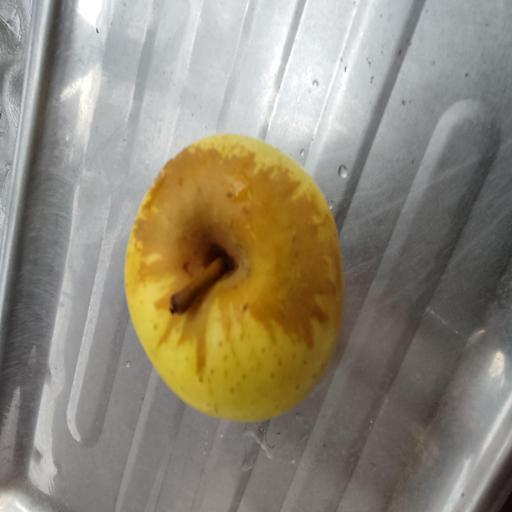
Crop type: Apple_Golden Delicious